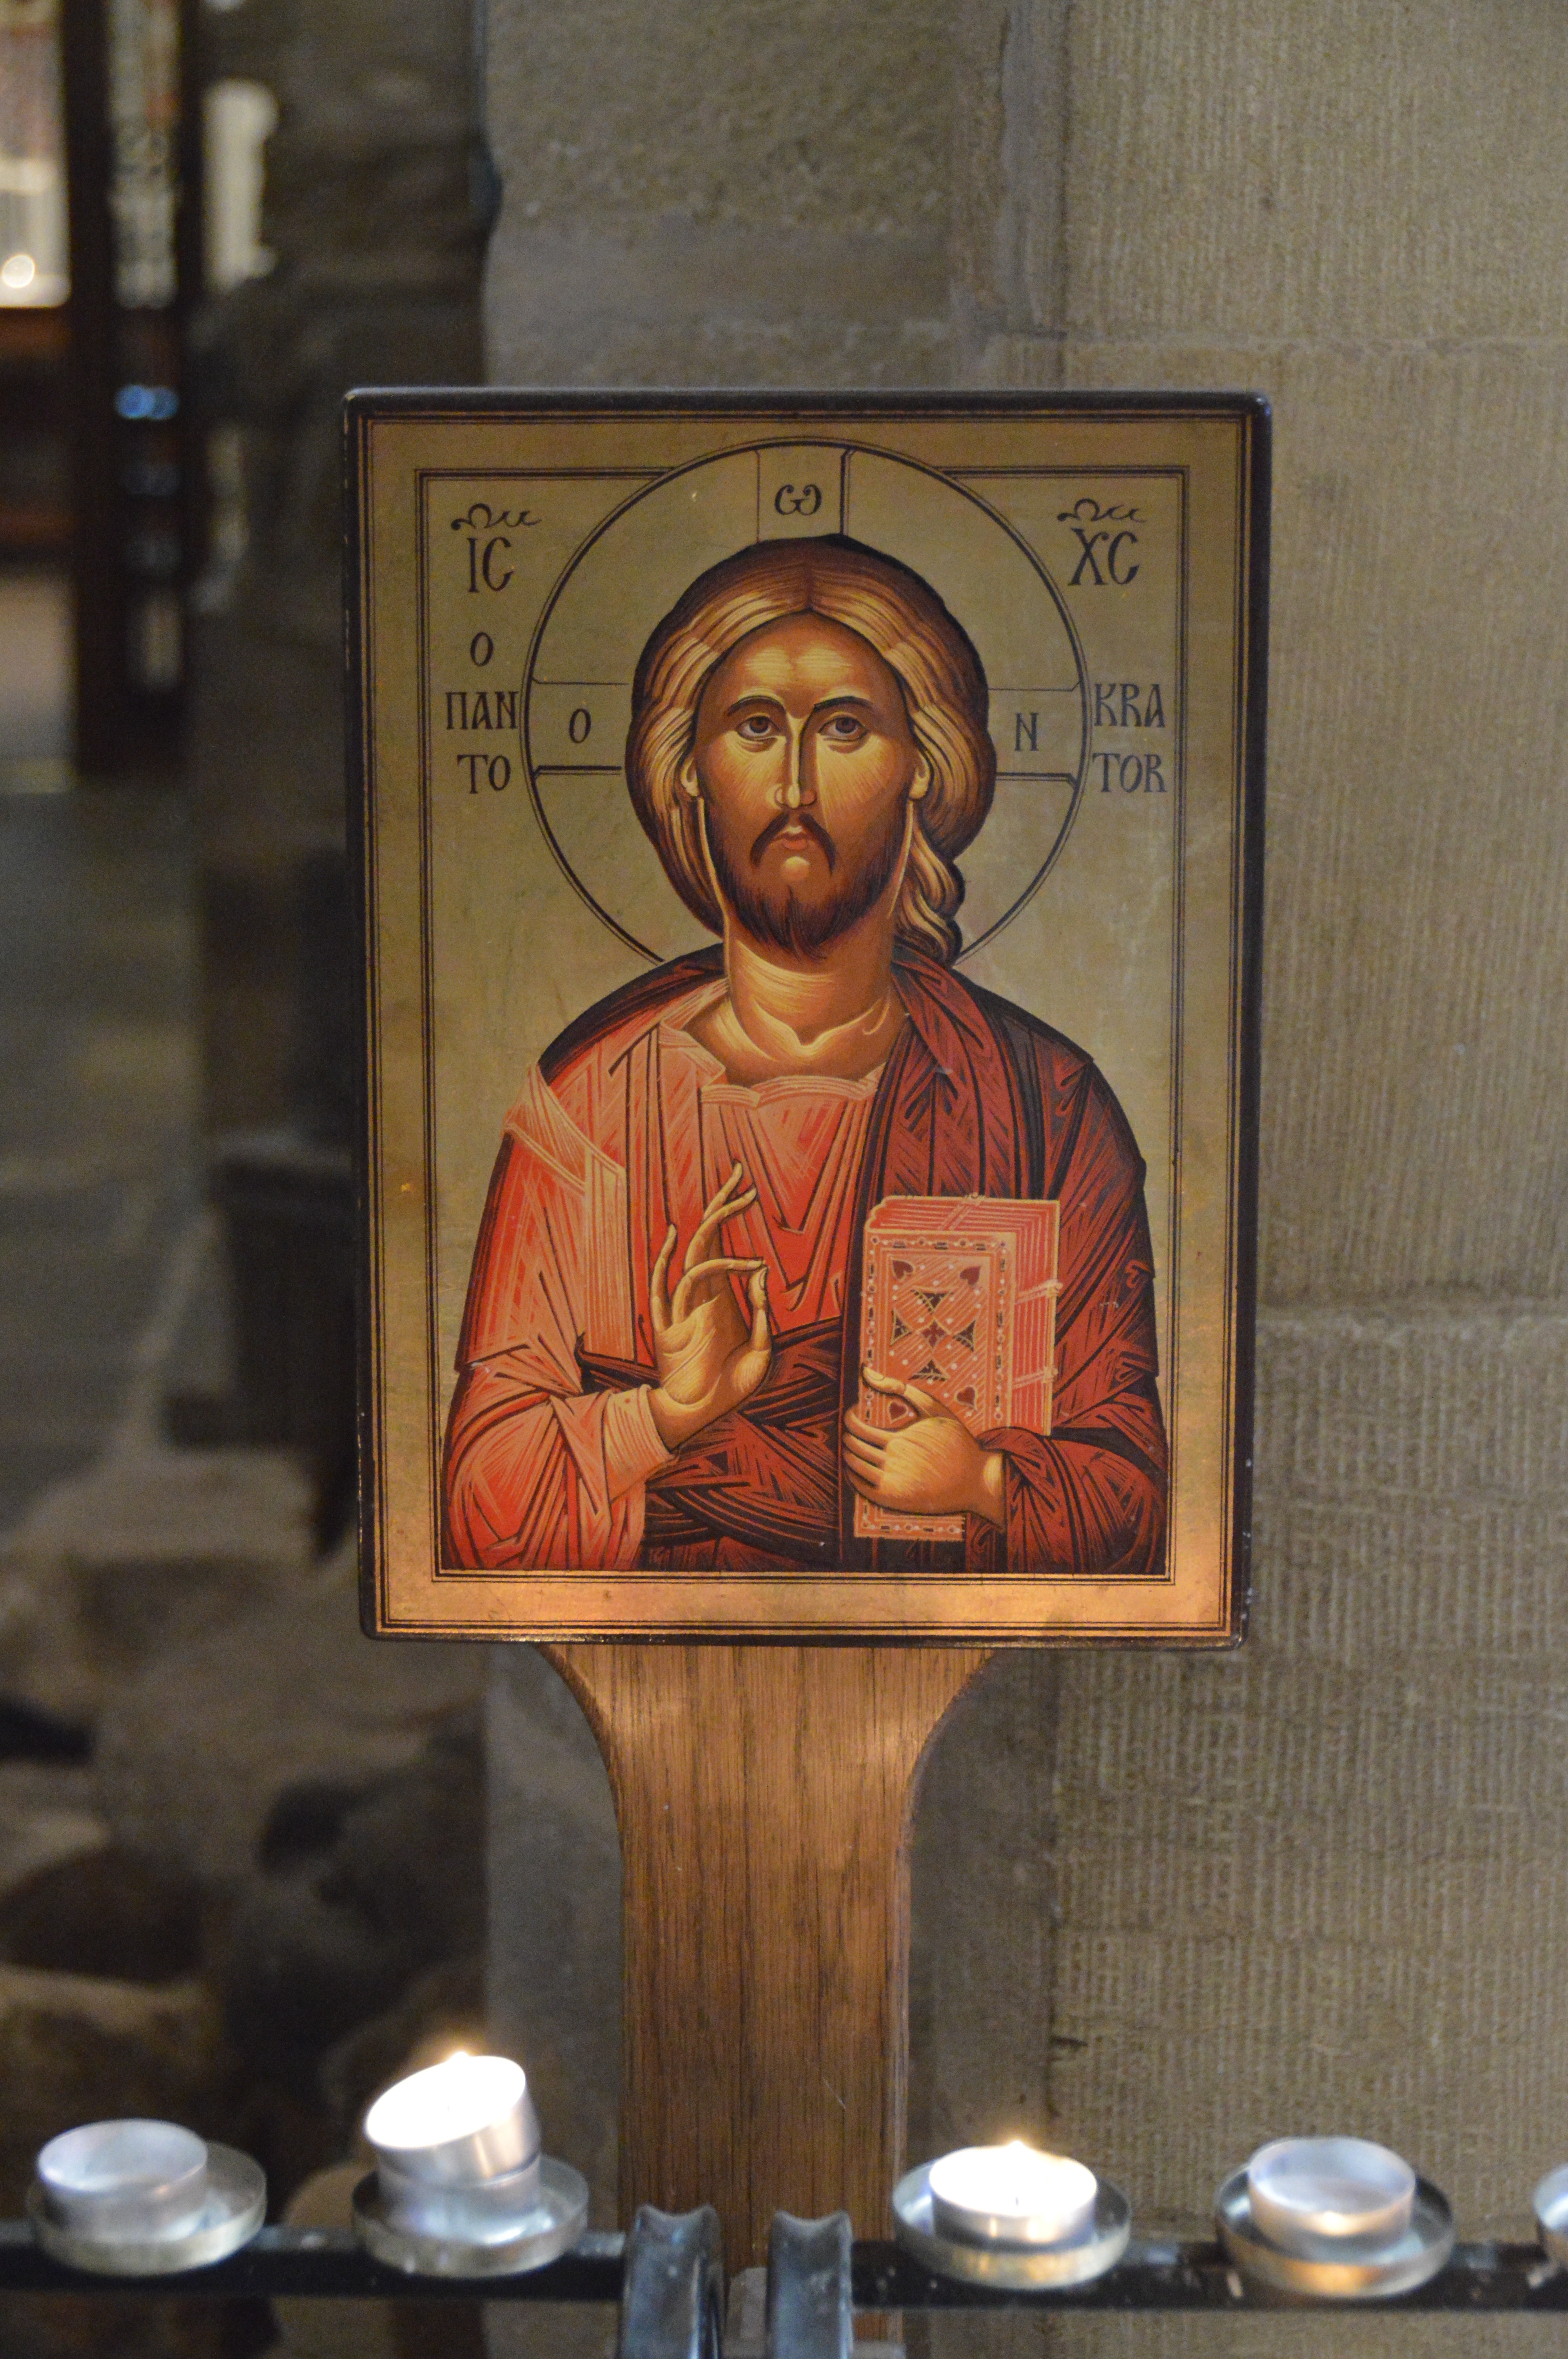
wood, religion, christian, pray, art, temple, jesus, carving, icon, ancient history